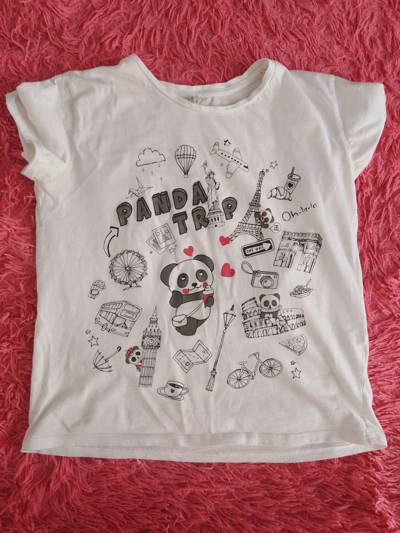
Waste category: clothes